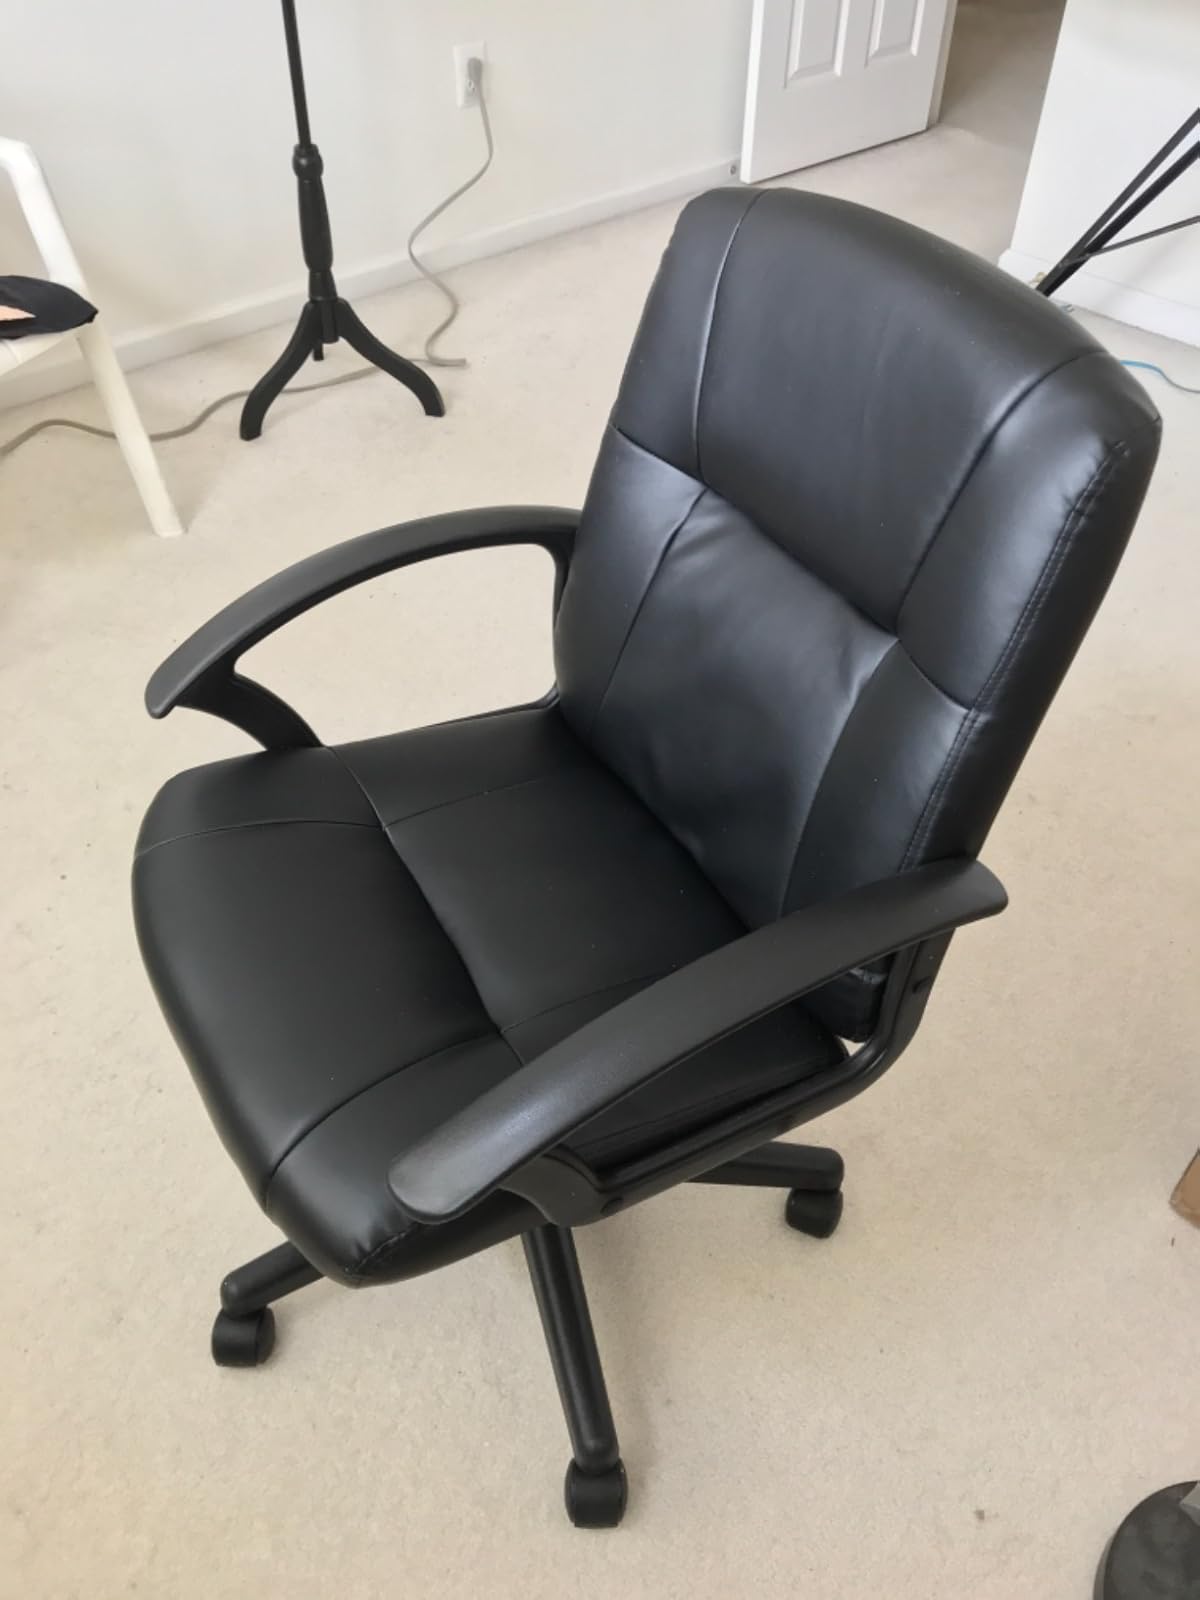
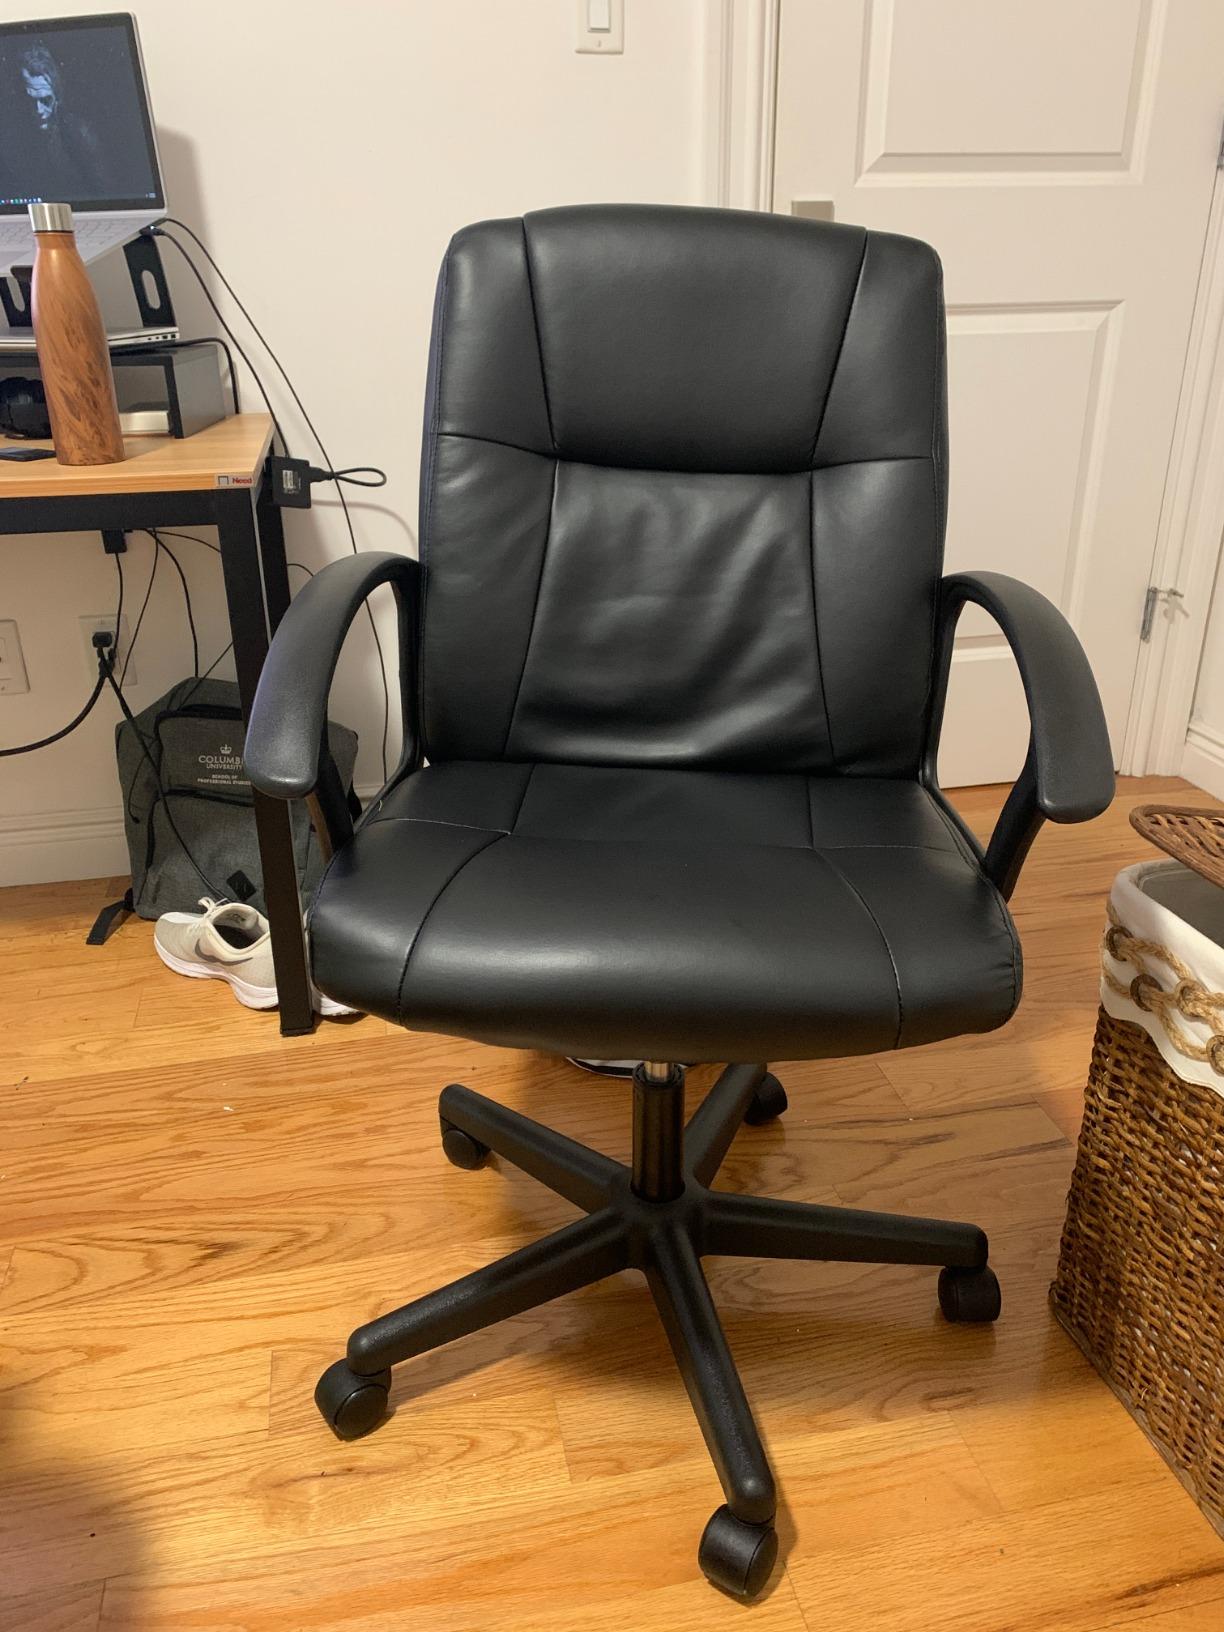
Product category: items_chair
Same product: yes